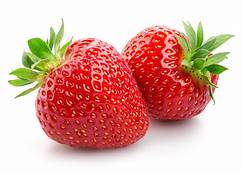
Label: Strawberry